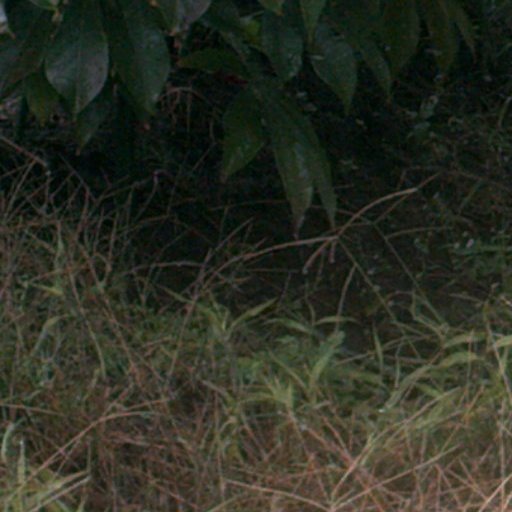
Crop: cassava